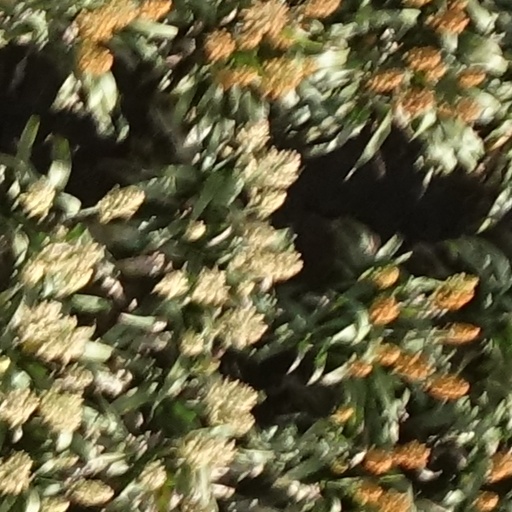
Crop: sorghum